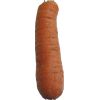
Label: Carrot 1